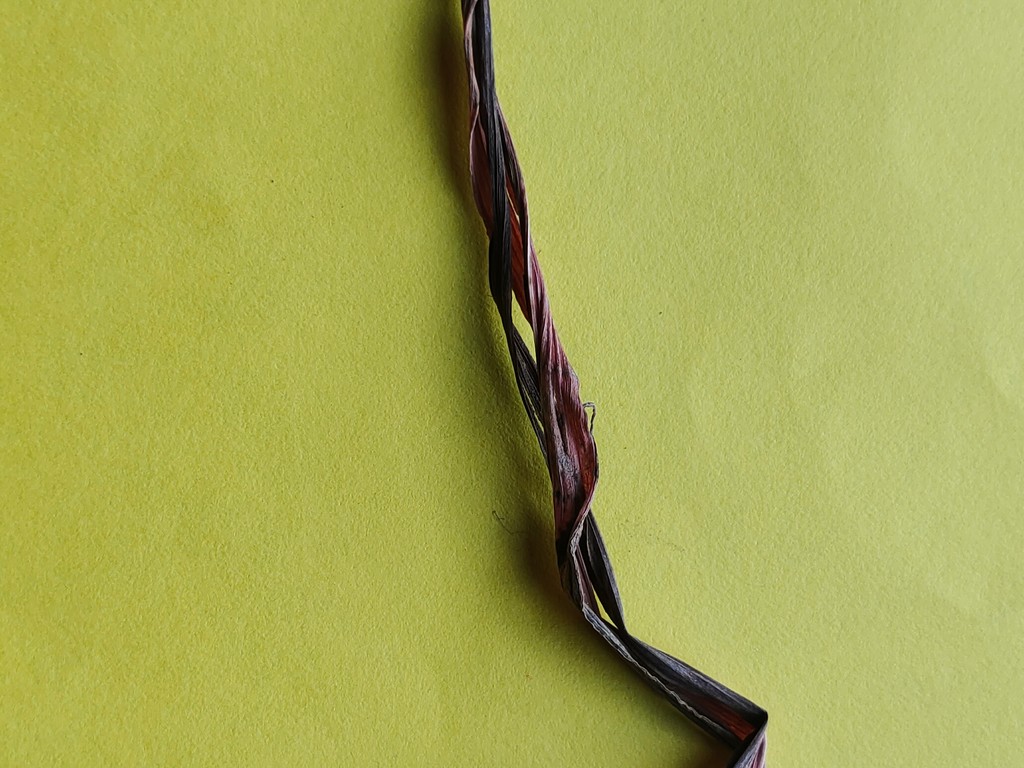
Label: Dried